235th Rifle Division

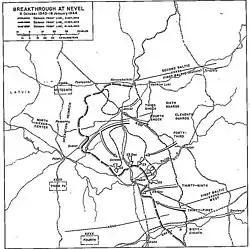
The Nevel Salient, October 6, 1943 to January 18, 1944

When the division returned to the active front on September 27 it had moved a considerable distance to the north and west, joining the 83rd Rifle Corps of 4th Shock Army in Kalinin Front. As the Kalinin and Western Fronts battled into western Russia the "STAVKA" issued orders to the commander of the former, Army Gen. A. I. Yeryomenko, on September 19 to prepare a new operation to finally take Velizh, which was done the next day. Following this success the High Command set its sights on Vitebsk. Yeryomenko wrote on September 22 that he would "make the main attack with the 4th Shock, 43rd, and 39th Armies in the general direction of Vitebsk. To that end I will reinforce 4th Shock Army with four rifle divisions (the 234th, 235th, 117th, and 16th Lithuanian Rifle Divisions)..." Days later he began planning a supporting operation by 3rd Shock Army toward Nevel, which was an important railroad and road center and a large supply base; its liberation would go some way toward outflanking Vitebsk from the north.